Wilhelm Meister's Journeyman Years

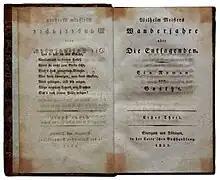
Title page of the first edition from 1821

Wilhelm Meister's Journeyman Years, or the Renunciants, is the fourth novel by German writer Johann Wolfgang von Goethe, and the sequel to "Wilhelm Meister's Apprenticeship" ("Wilhelm Meisters Lehrjahre") (1795–96). Though initially conceived during the 1790s, the first edition did not appear until 1821, and the second edition—differing substantially from the first—in 1829.